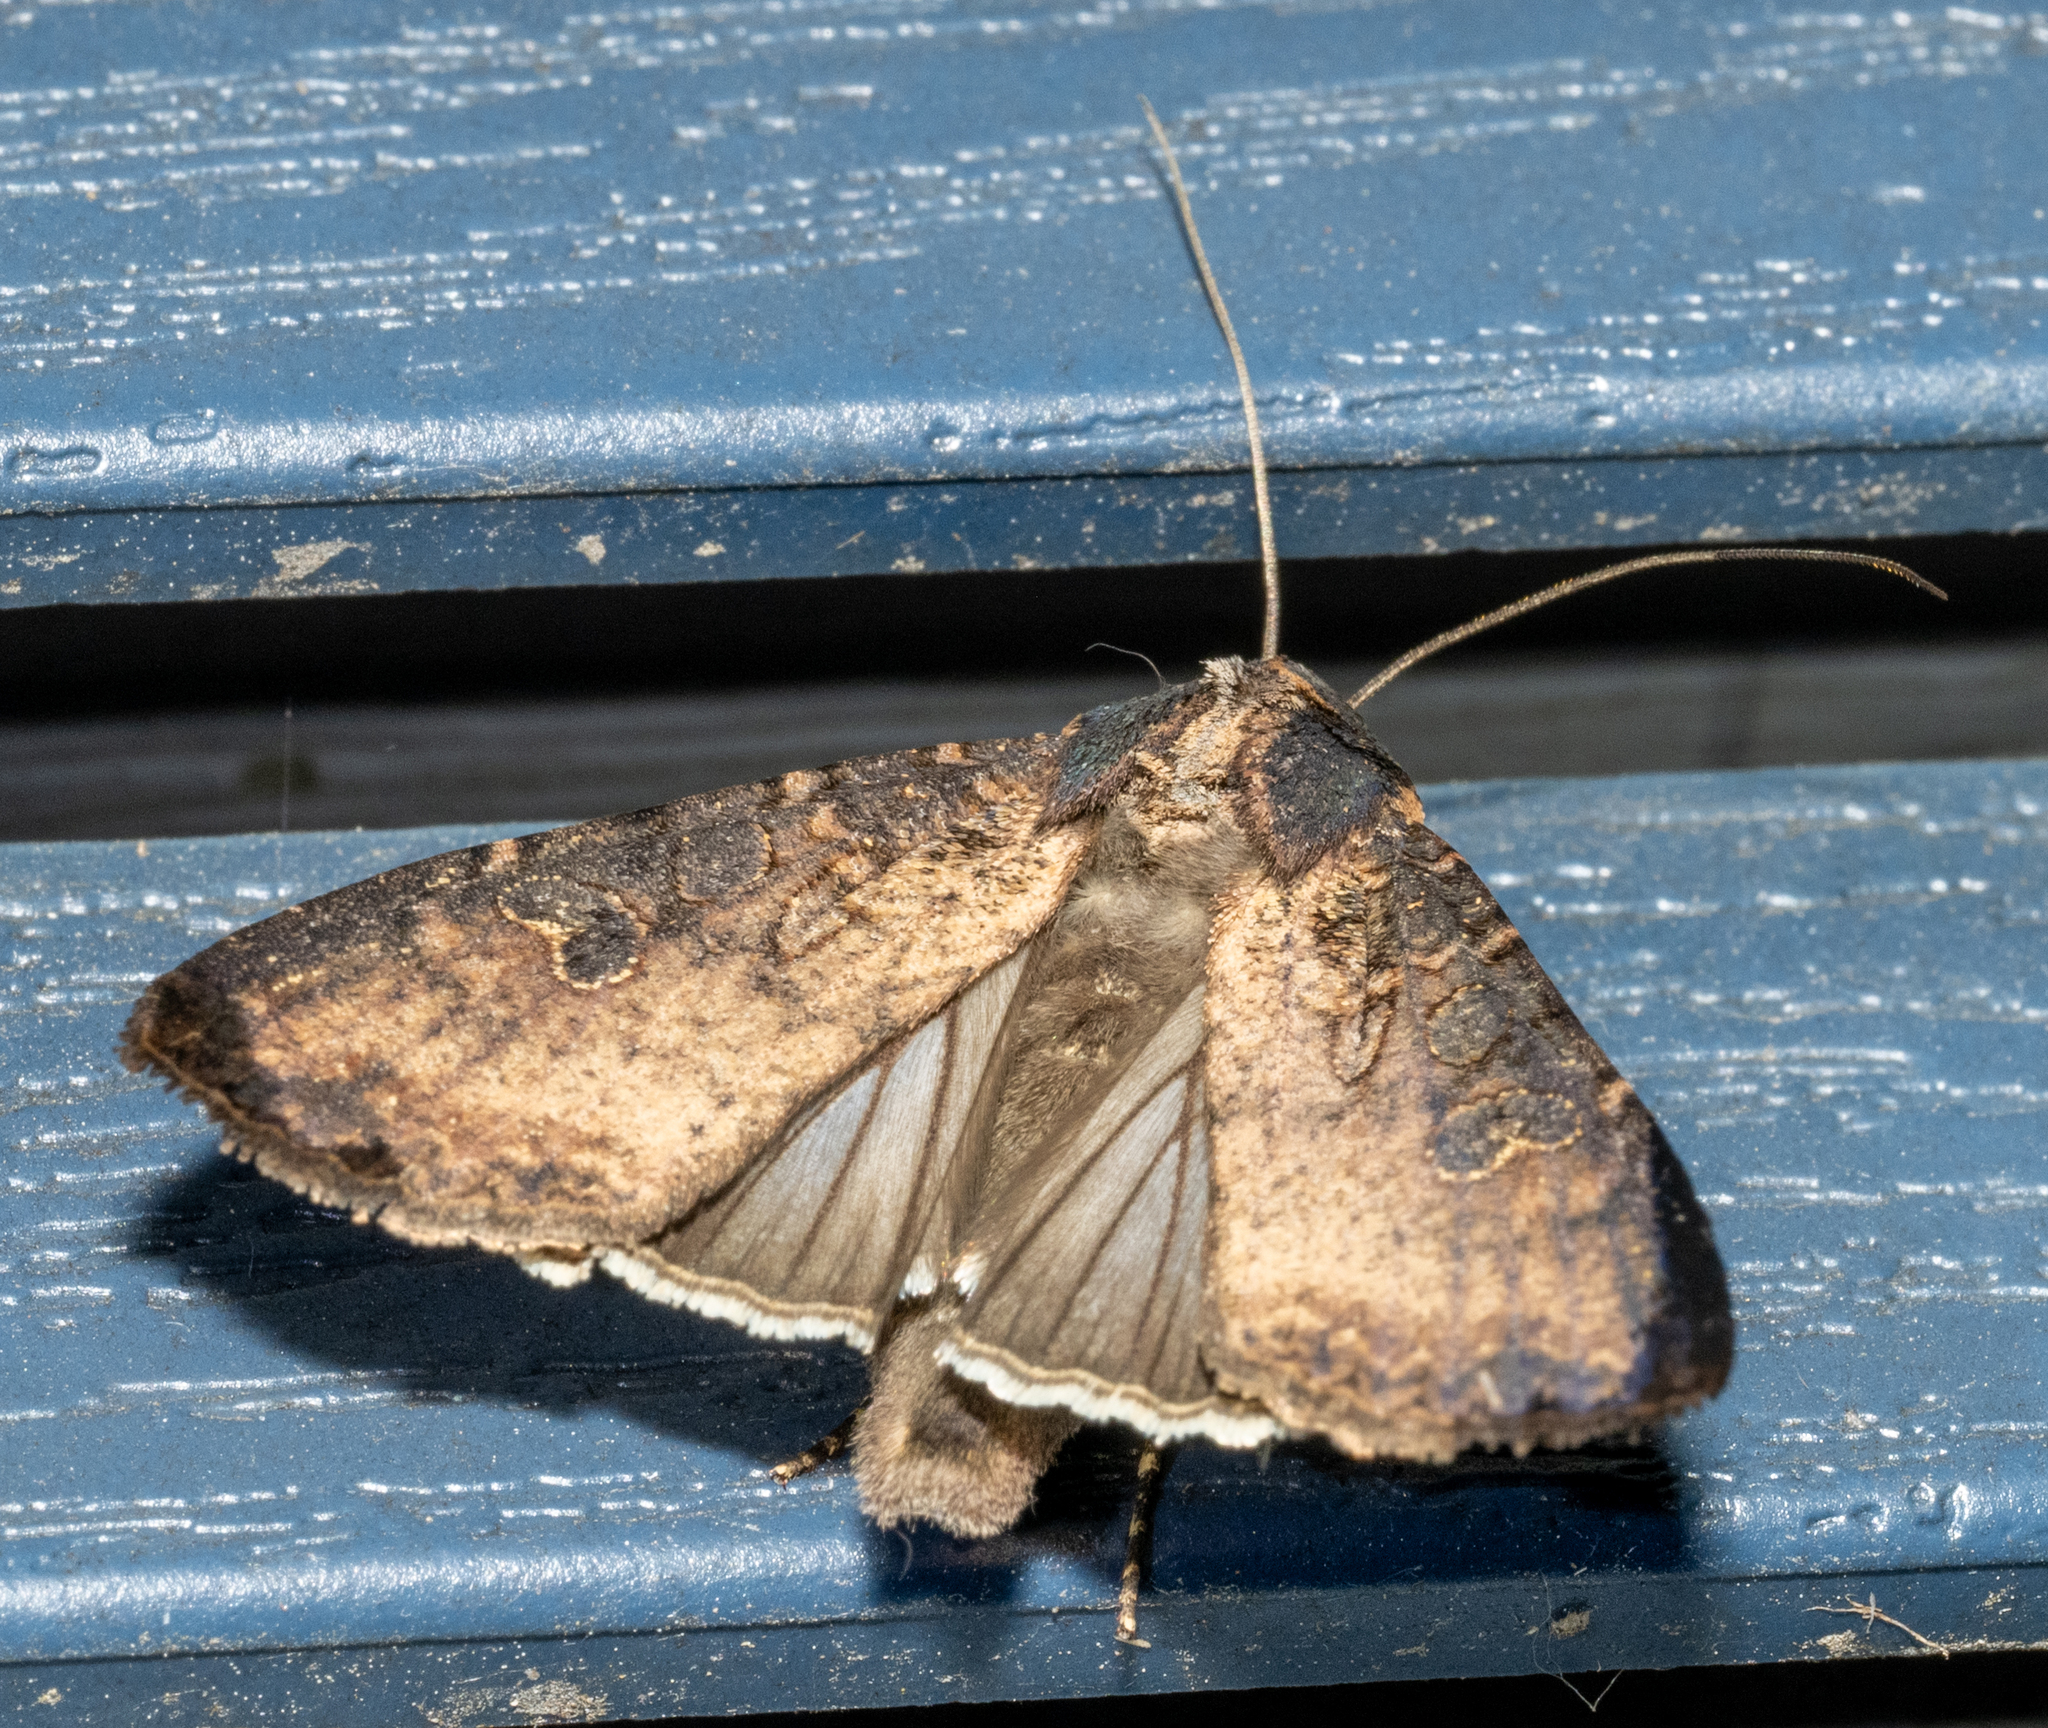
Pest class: cutworms